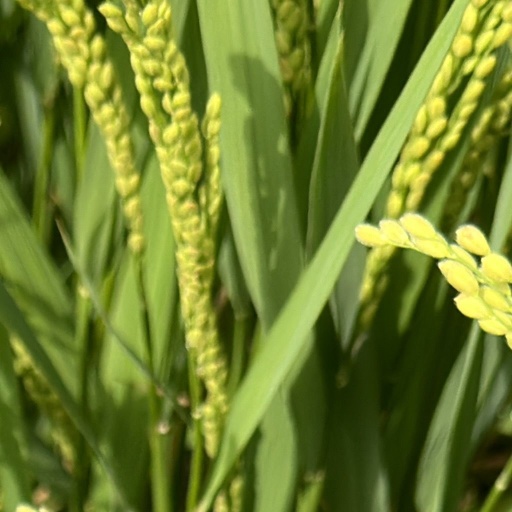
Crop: rice